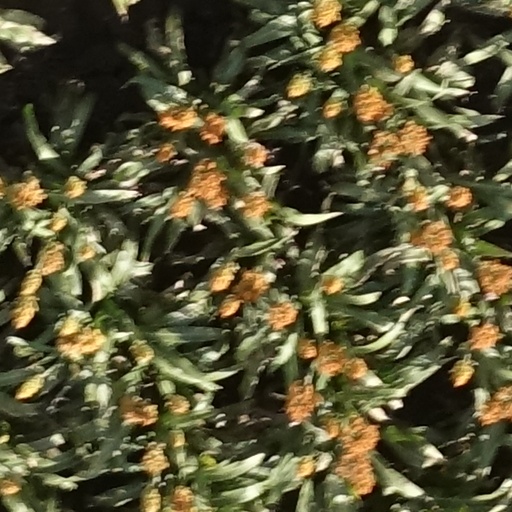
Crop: sorghum